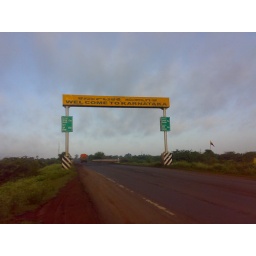
Had to cross the state in order to enter maharashtra, where most of the road was.